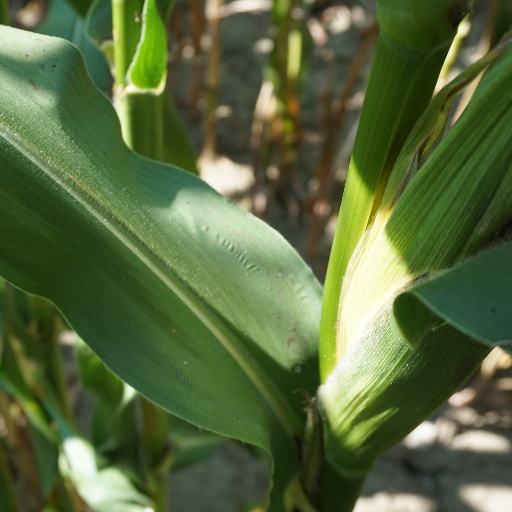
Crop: maize; corn